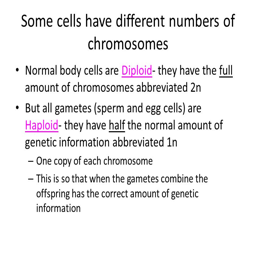
some cells have different numbers of chromosomes